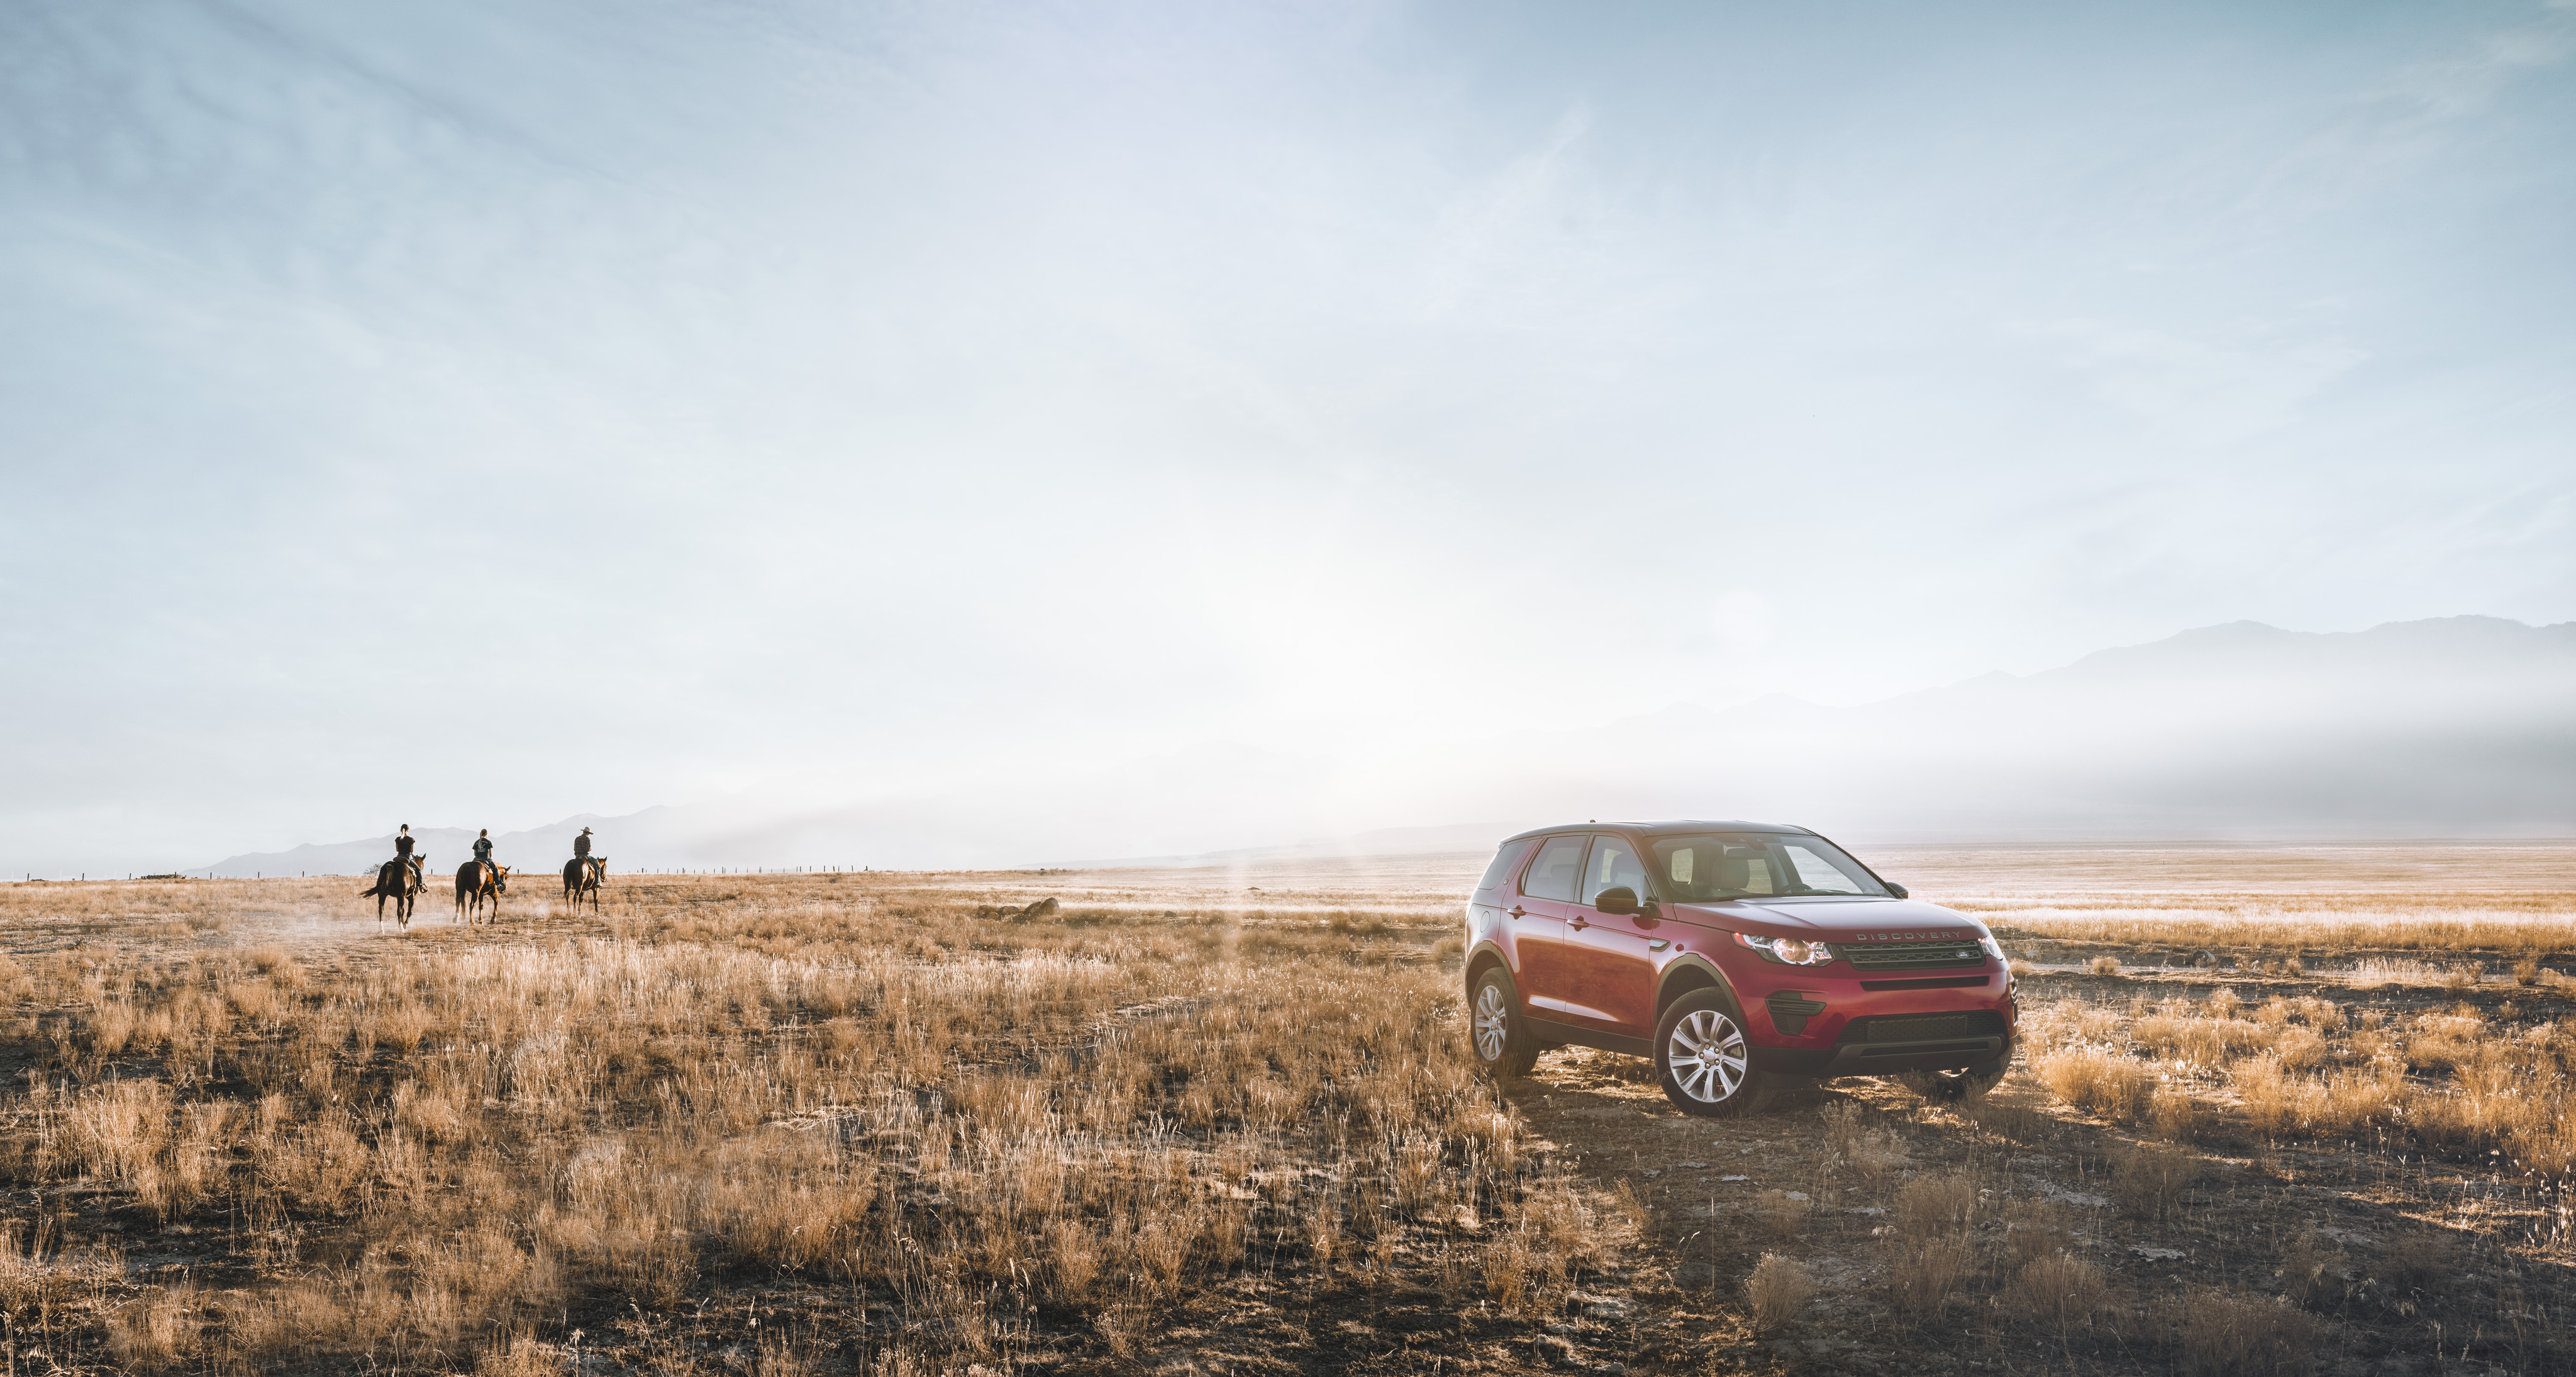
landscape, car, prairie, rural, vehicle, plain, rangerover, landrover, 4x4, off roading, offorad